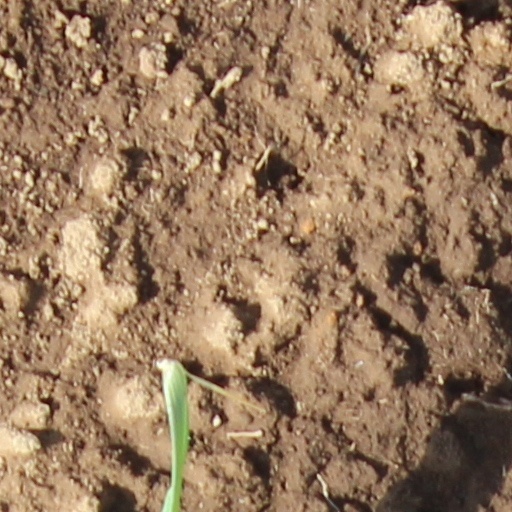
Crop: wheat